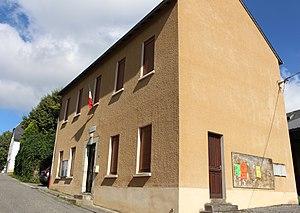
Mairie de Bonnemazon (Hautes-Pyrénées)
Bonnemazon est une commune française située dans le département des Hautes-Pyrénées, en région Occitanie.